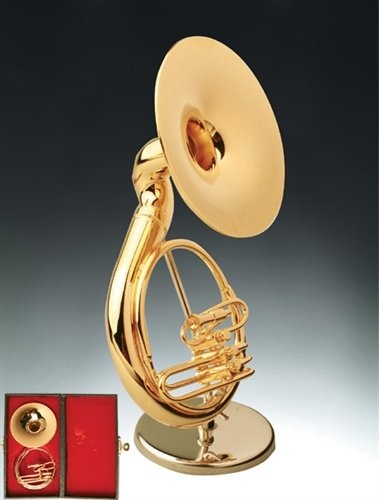
Gold Brass Sousaphone Miniataure, 4.5 in
4.5" Minature Replica Sousaphone Made of Brass Great Gift for the Music Lover in your Life
Brand: Broadway Gifts Co.
Category: Arts & Entertainment > Hobbies & Creative Arts > Musical Instruments > Brass Instruments > Tubas > Sousaphones